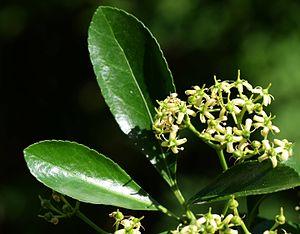
Euonymus japonicus, cyme
Euonymus japonicus ou fusain du Japon est une espèce de plante du genre Euonymus et de la famille des célastracées. C'est un arbuste à feuillage persistant, originaire du Japon qui est à l'origine de formes cultivées introduites dans de nombreuses régions tempérées du monde.